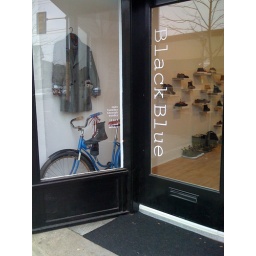
front door at black blue in st. paul